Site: brandenburg
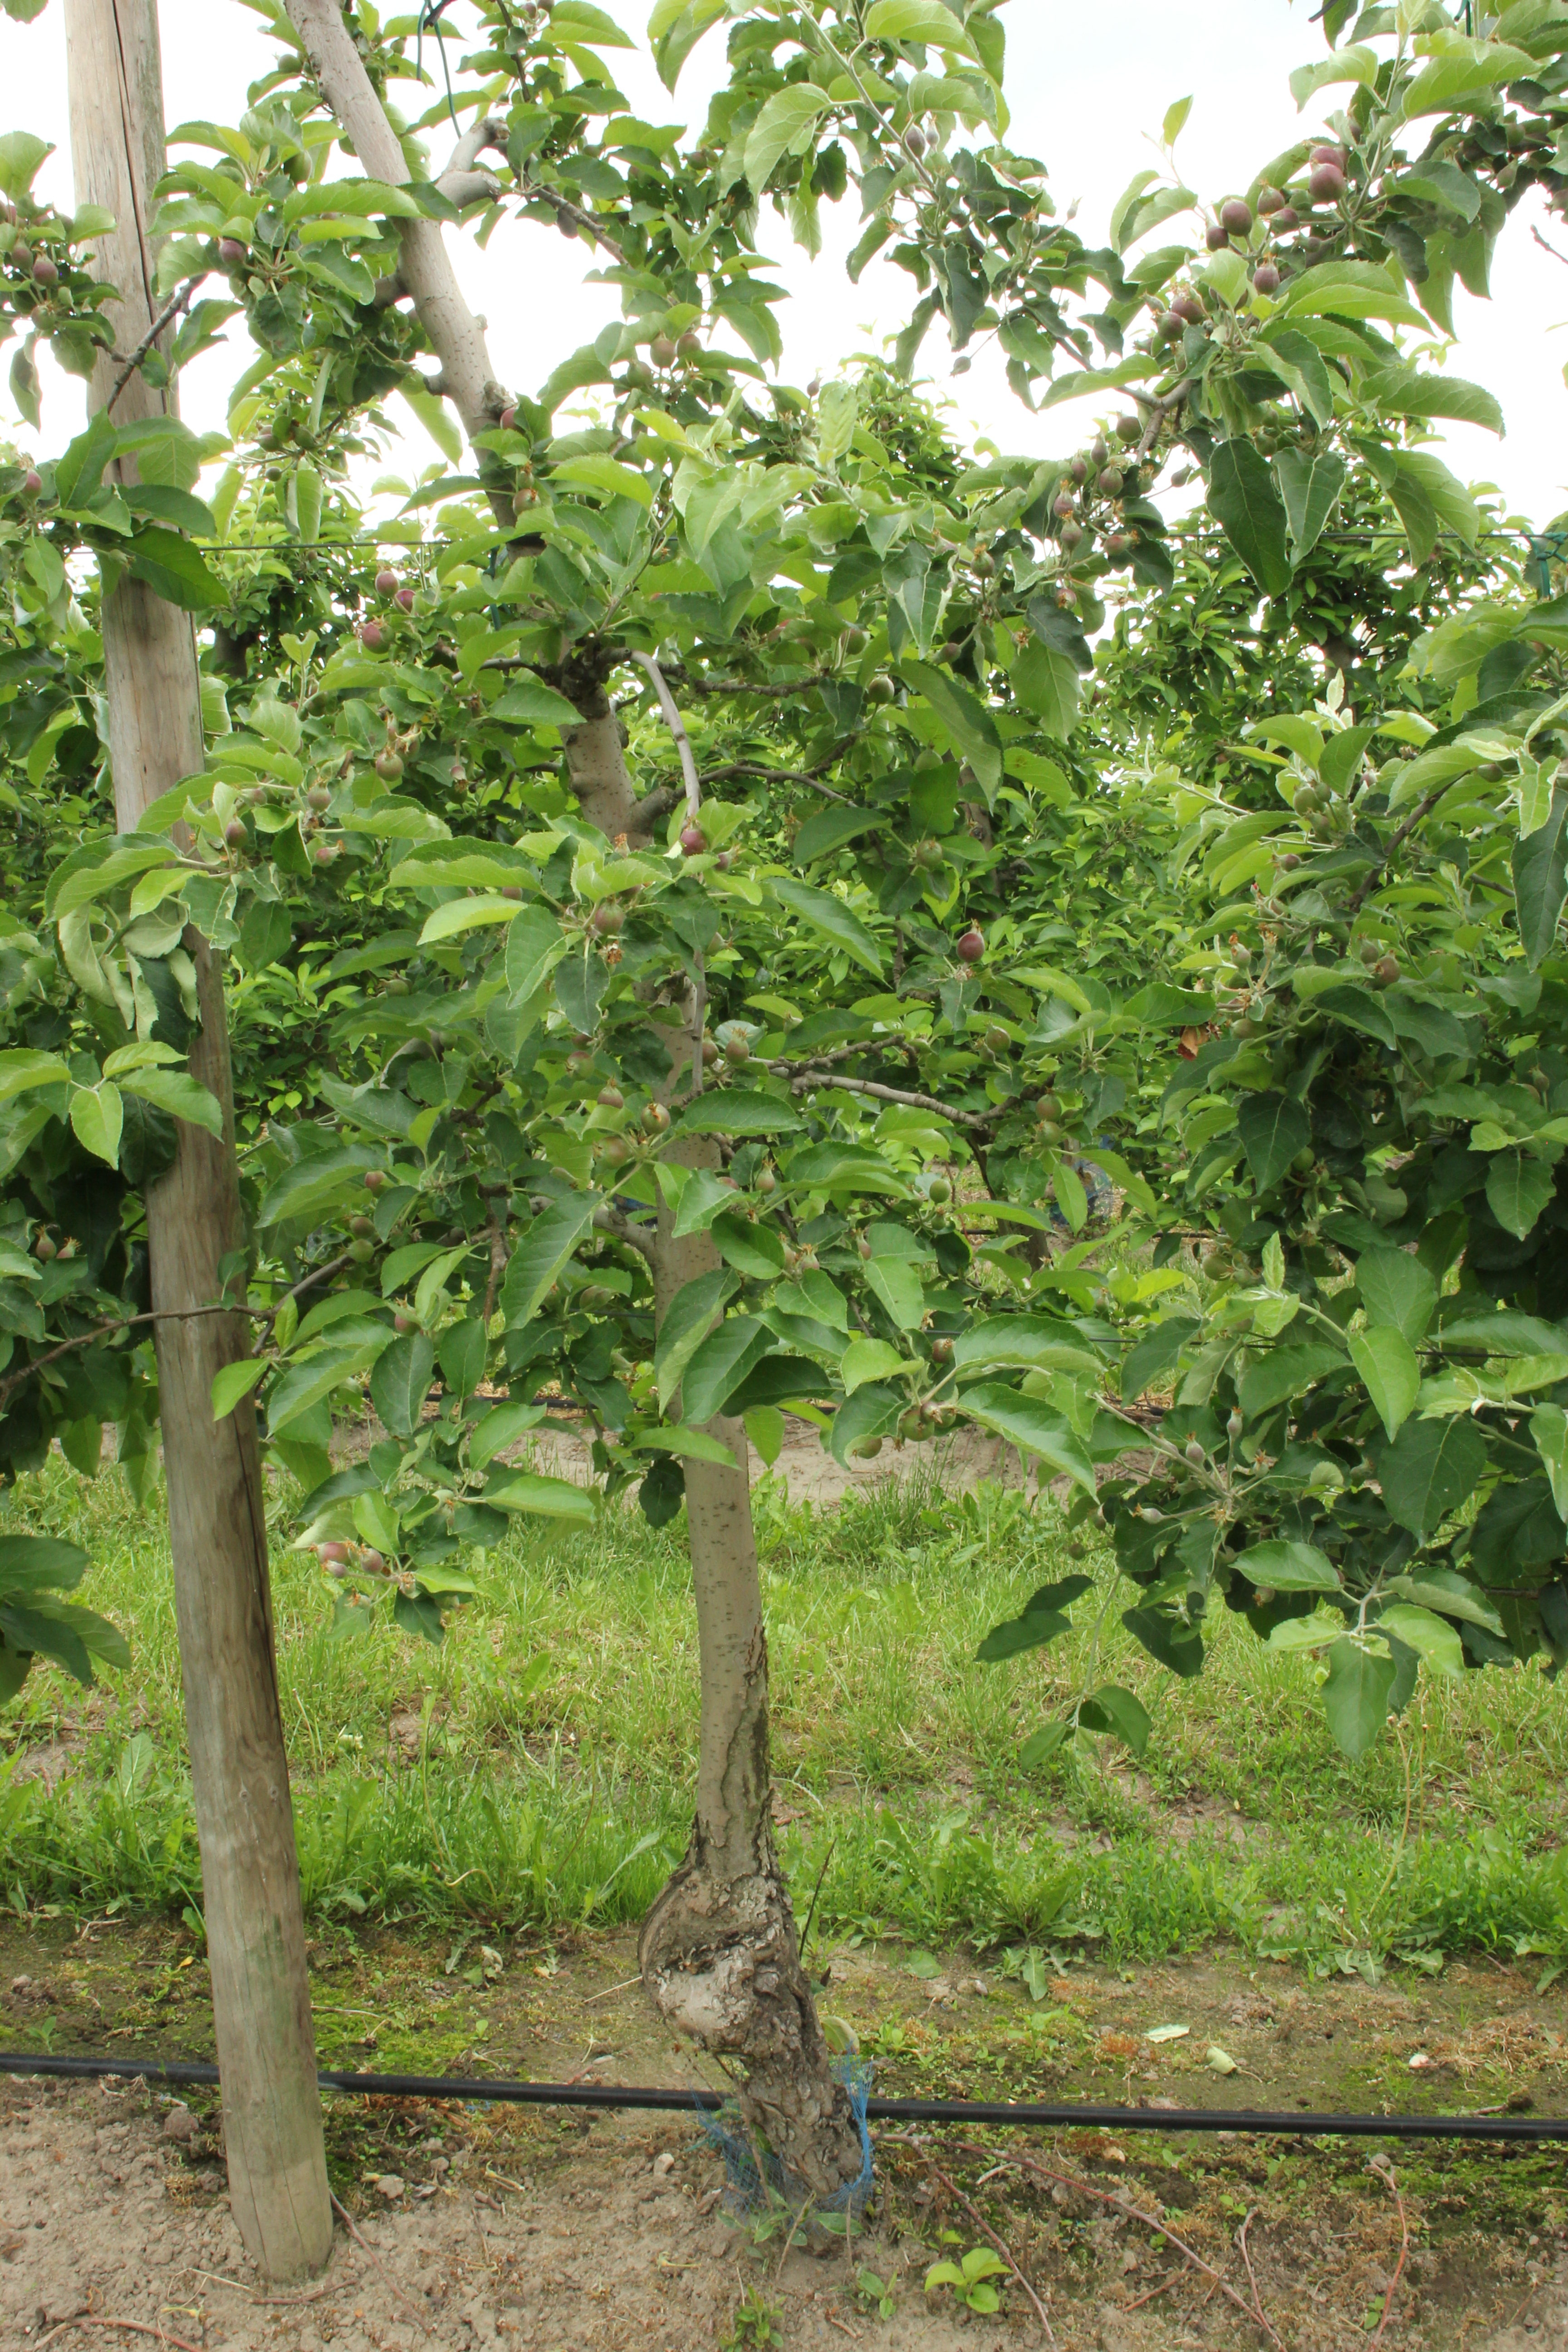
Growth stage (BBCH 72): Development of fruit